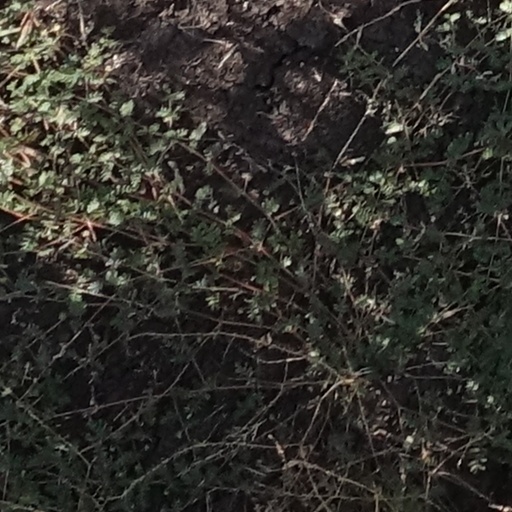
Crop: sorghum